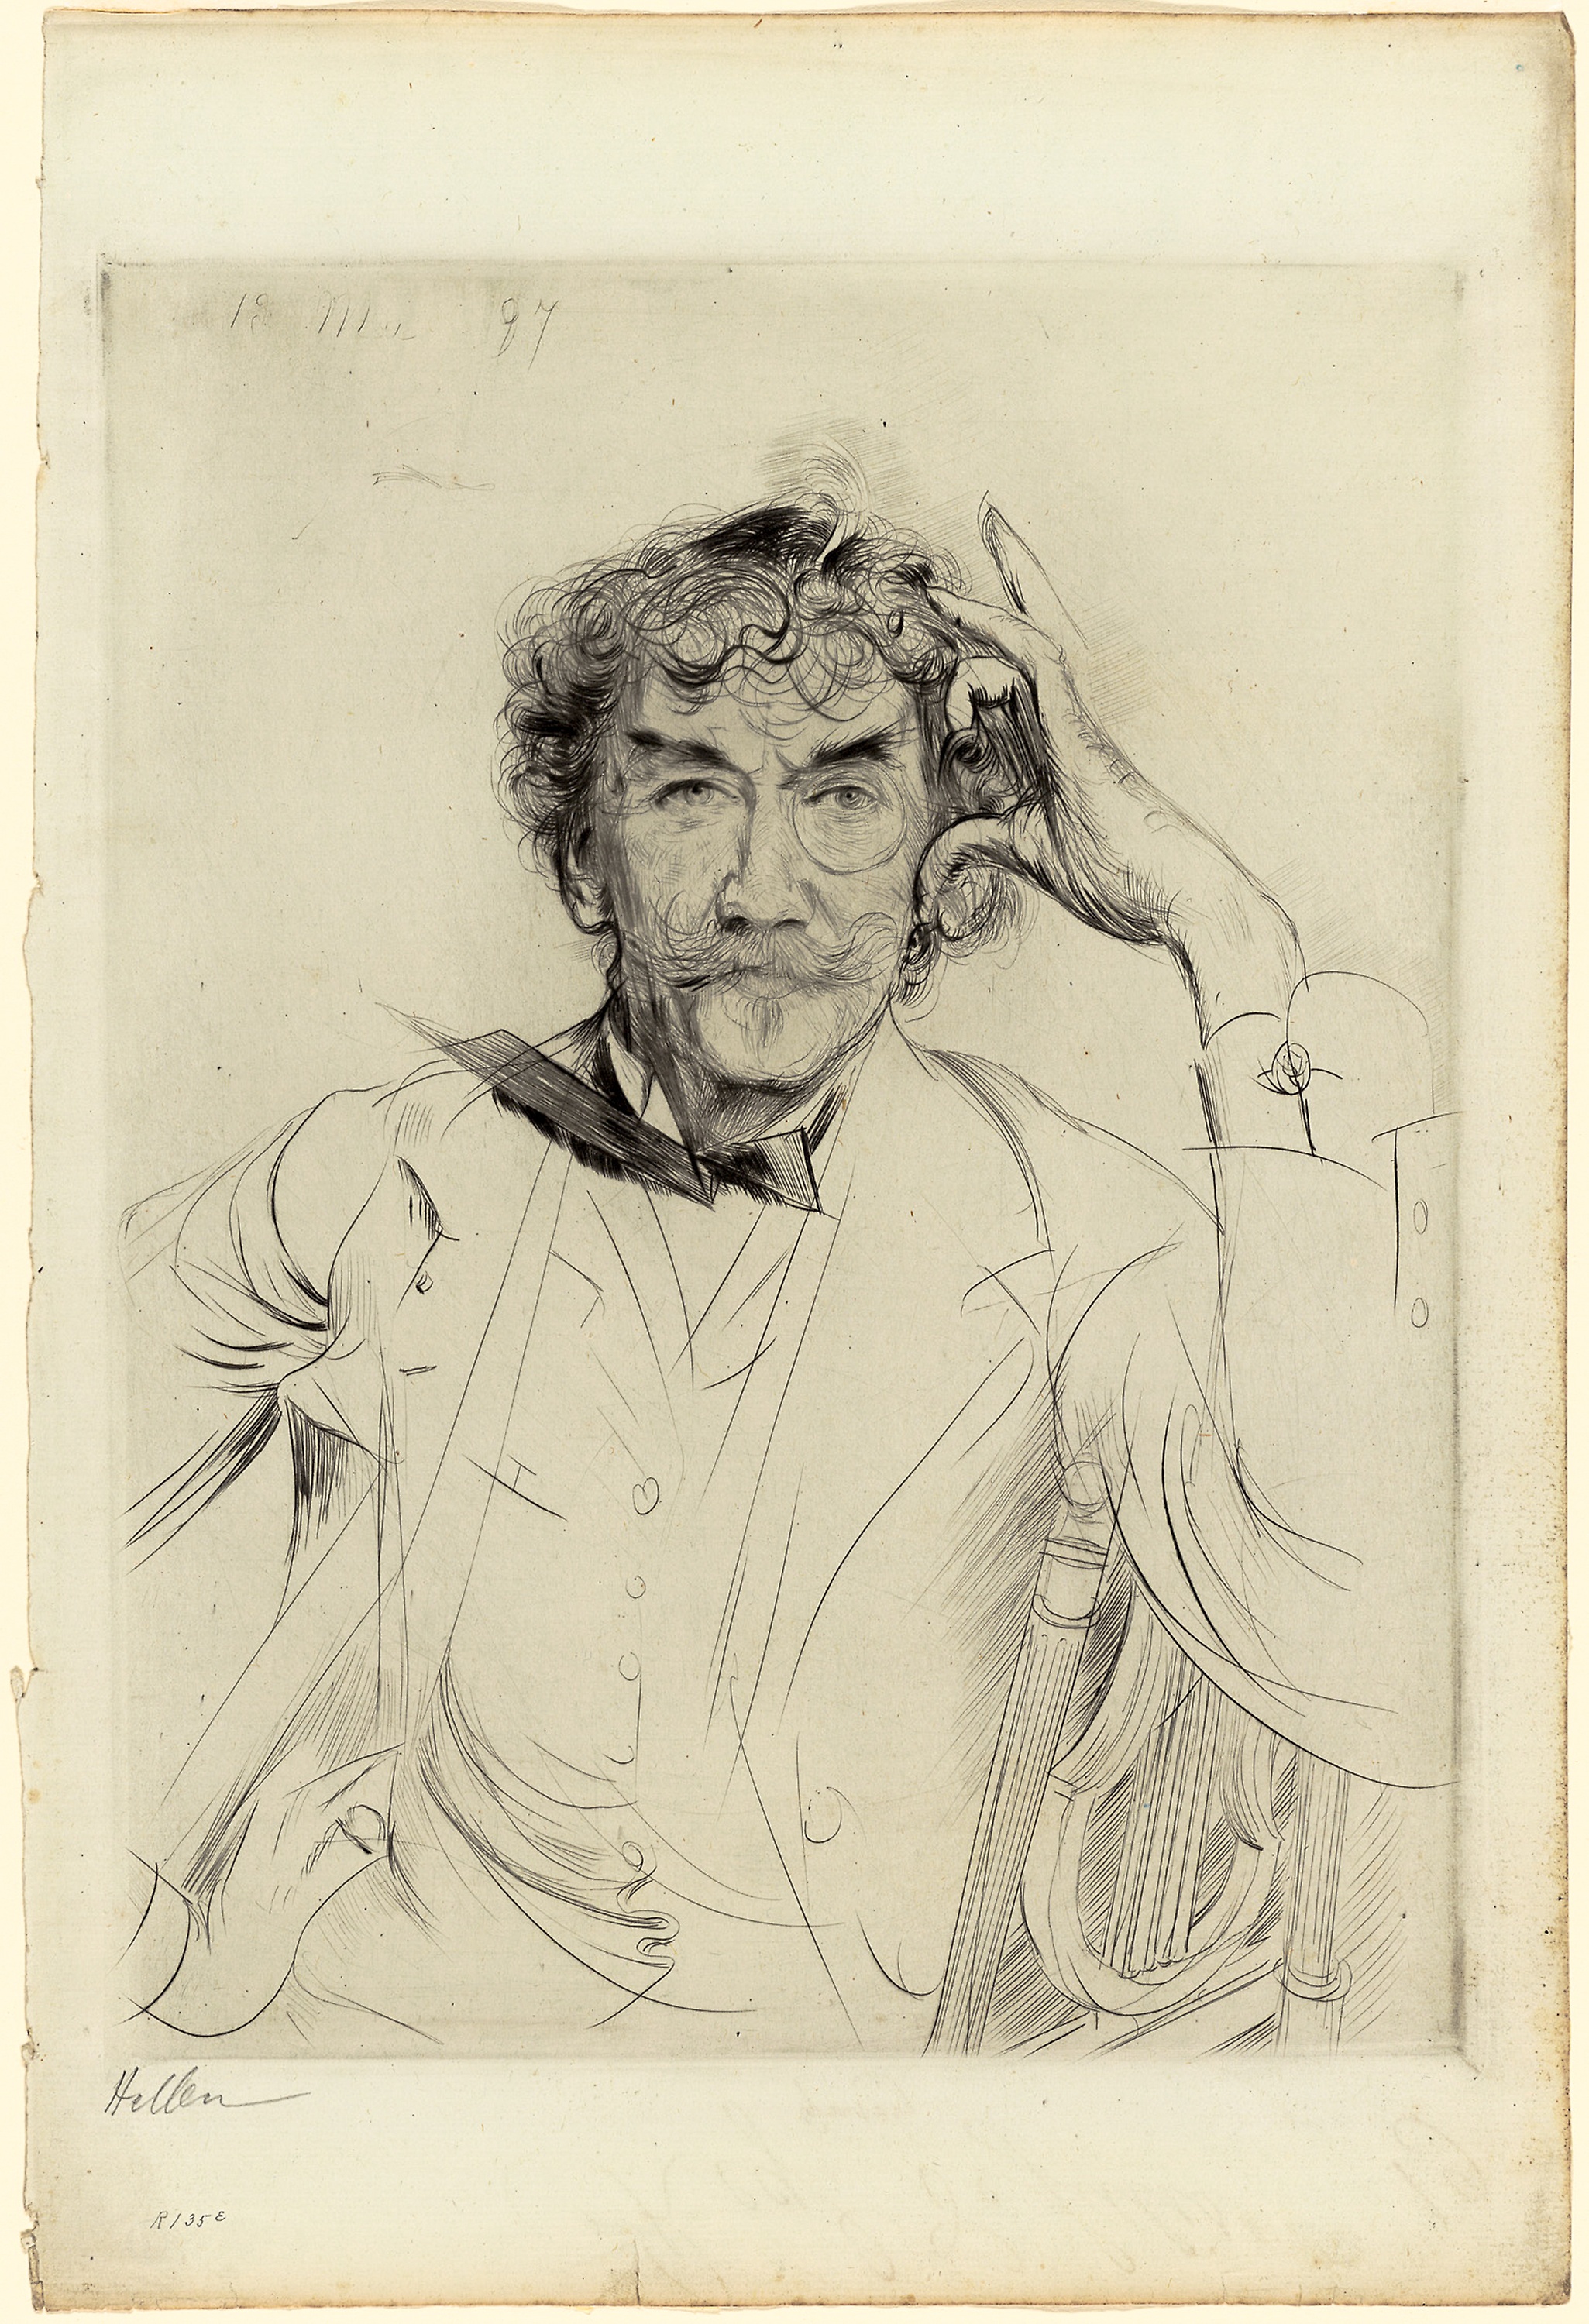
portrait, art, figure drawing, drawing, self portrait, artwork, sketch, illustration, visual arts, painting, history